Maciej Zembaty

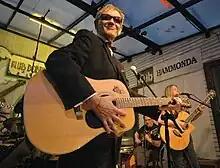
Maciej Zembaty

Maciej Zembaty (16 May 194427 June 2011) was a Polish artist, writer, journalist, singer, poet and comedian. Despite being considered one of the classics of Polish black humour, he is perhaps best known as a translator and populariser of songs and poems by Leonard Cohen.